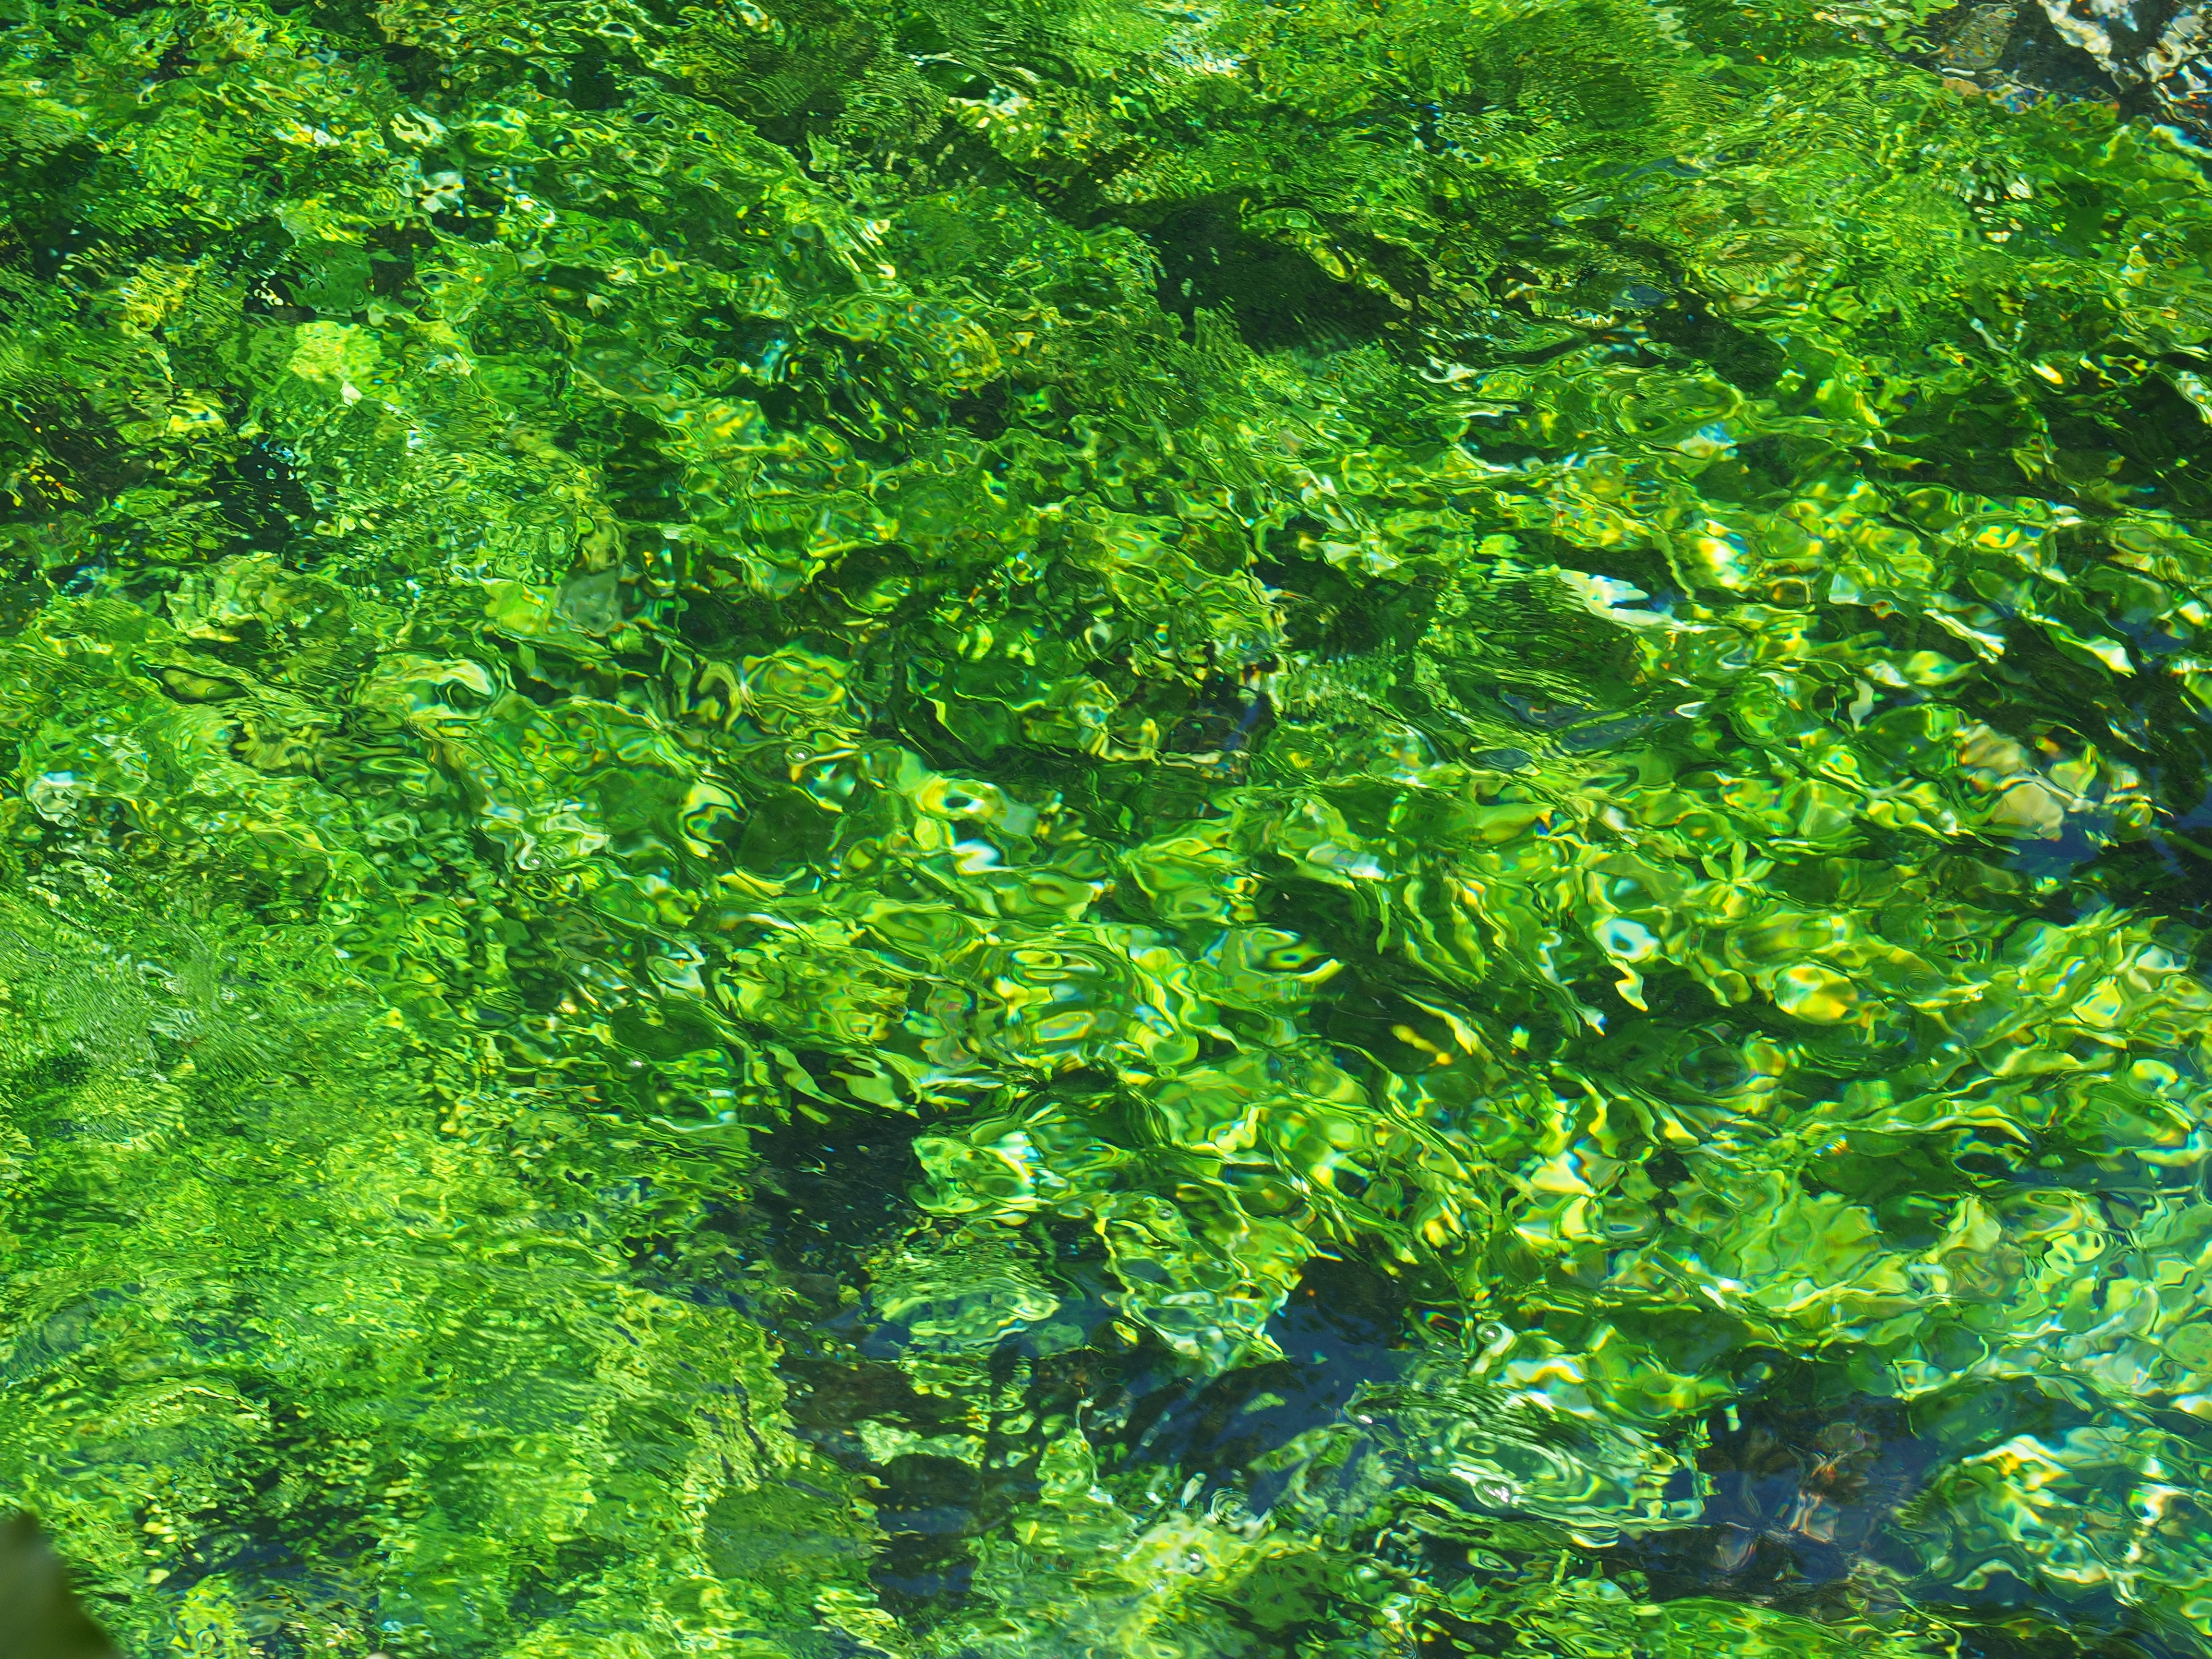
tree, water, forest, growth, plant, leaf, flower, clear, stream, food, green, flow, jungle, produce, vegetation, shrub, rainforest, deciduous, bach, habitat, ecosystem, aquatic plants, h2o, strudel, crystal clear, flowering plant, old growth forest, woody plant, land plant, apiales